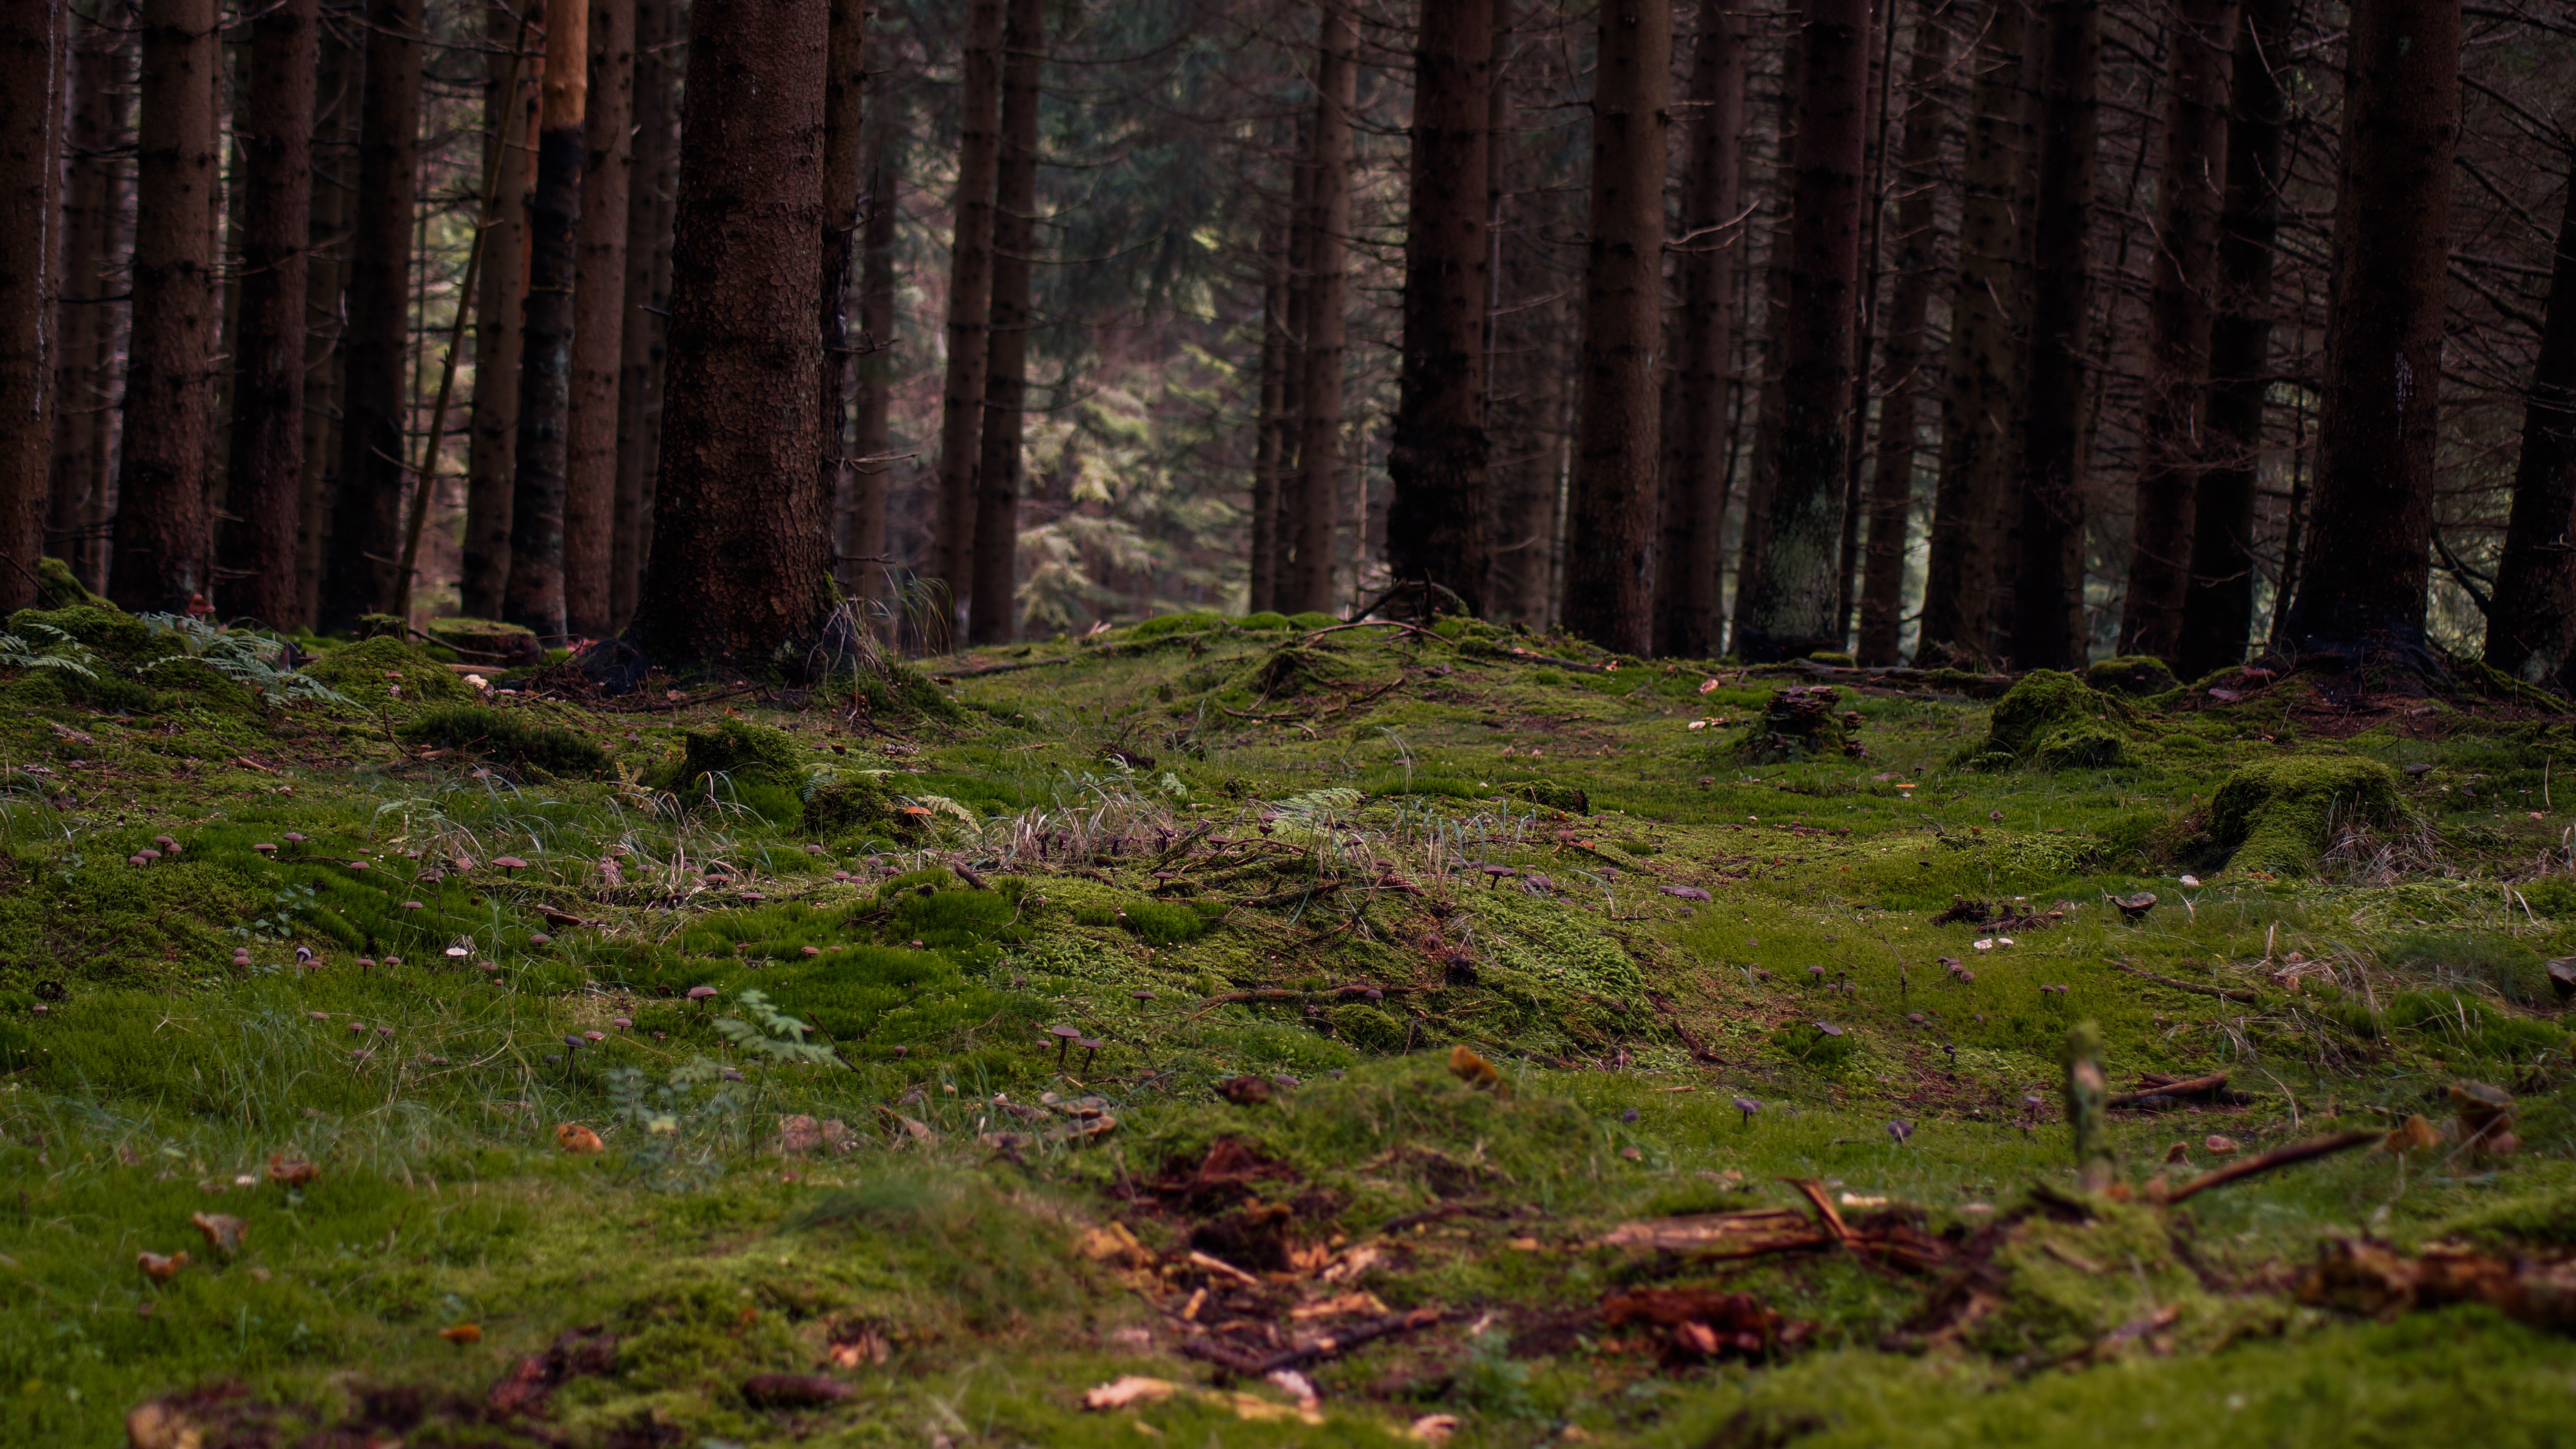
tree, forest, grass, wilderness, plant, wood, sunlight, leaf, fall, moss, jungle, autumn, spruce, mushrooms, rainforest, deciduous, wetland, woodland, habitat, ecosystem, screenshot, biome, old growth forest, natural environment, geographical feature, atmospheric phenomenon, woody plant, temperate broadleaf and mixed forest, temperate coniferous forest